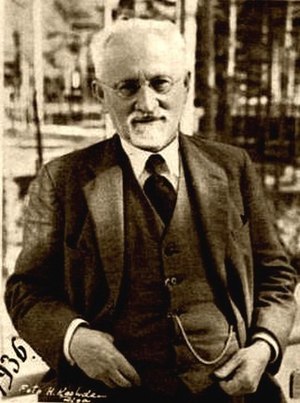
Rumbulamassakren / Mordene den 8. december
Simon Dubnow 1860-1941, jødisk forfatter, historiker og aktivist, om hvem en legende opstod [25]: den 8. december 1941, skal han have beordret: jøder, skriv og noter jer på yiddish "Yidn, shreibt un fershreibt"
Rumbula massakren er en samlet betegnelse for hændelser på følgende to dage, hvor omkring 25.000 jøder under Holocaust blev dræbt i eller på vej til Rumbulaskoven nær Riga, Letland. Bortset fra Babi Yar massakren i Ukraine, var dette den største to-dages Holocaust forbrydelse indtil oprettelsen af dødslejrene. Omkring 24.000 af ofrene var lettiske jøder fra Rigas ghetto og cirka 1.000 tyske jøder transporteret til skoven med tog. Rumbulamassakren blev udført af den nazistiske Einsatzgruppe A og lettiske nazikollaboratører i Arajskommandoen, med støtte fra andre lettiske politienheder. Ansvarlig for massakren var SS-Obergruppenführer Friedrich Jeckeln, der tidligere havde overvåget lignende massakrer i Ukraine. Rudolf Lange, der senere deltog i Wannseekonferencen, deltog også i organiseringen af massakren. Nogle af anklagerne mod lettiske Herberts Cukurs er relateret til Arajskommandoens rydningen af Rigaghettoen i forbindelse med massakren. Rumbuladrabene, sammen med mange andre, dannede grundlag for Einsatzgrupperetsagerne under Nürnbergprocesseserne efter 2. verdenskrig, hvor en række Einsatzgruppeledere blev fundet skyldig i forbrydelser mod menneskeheden.